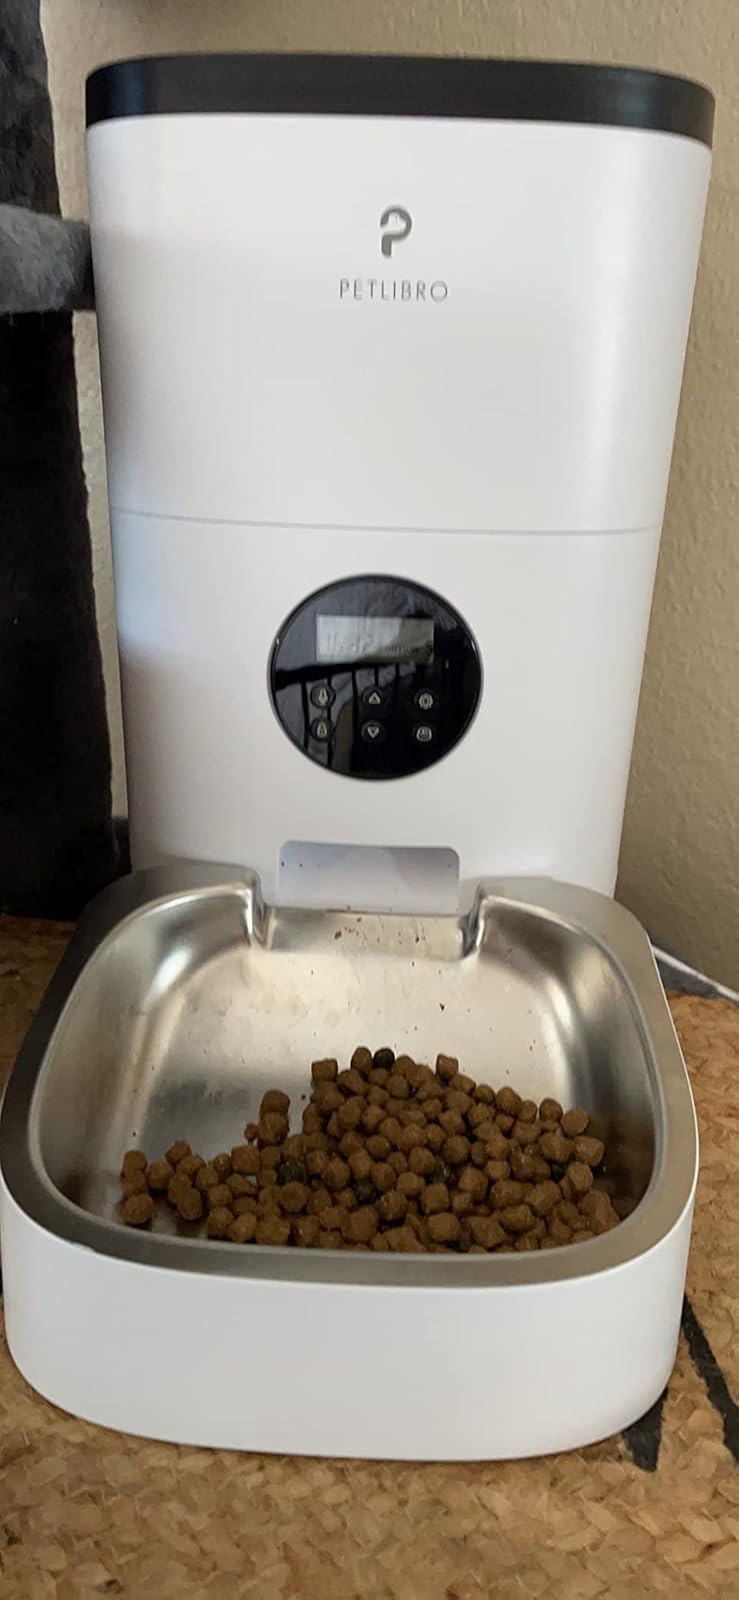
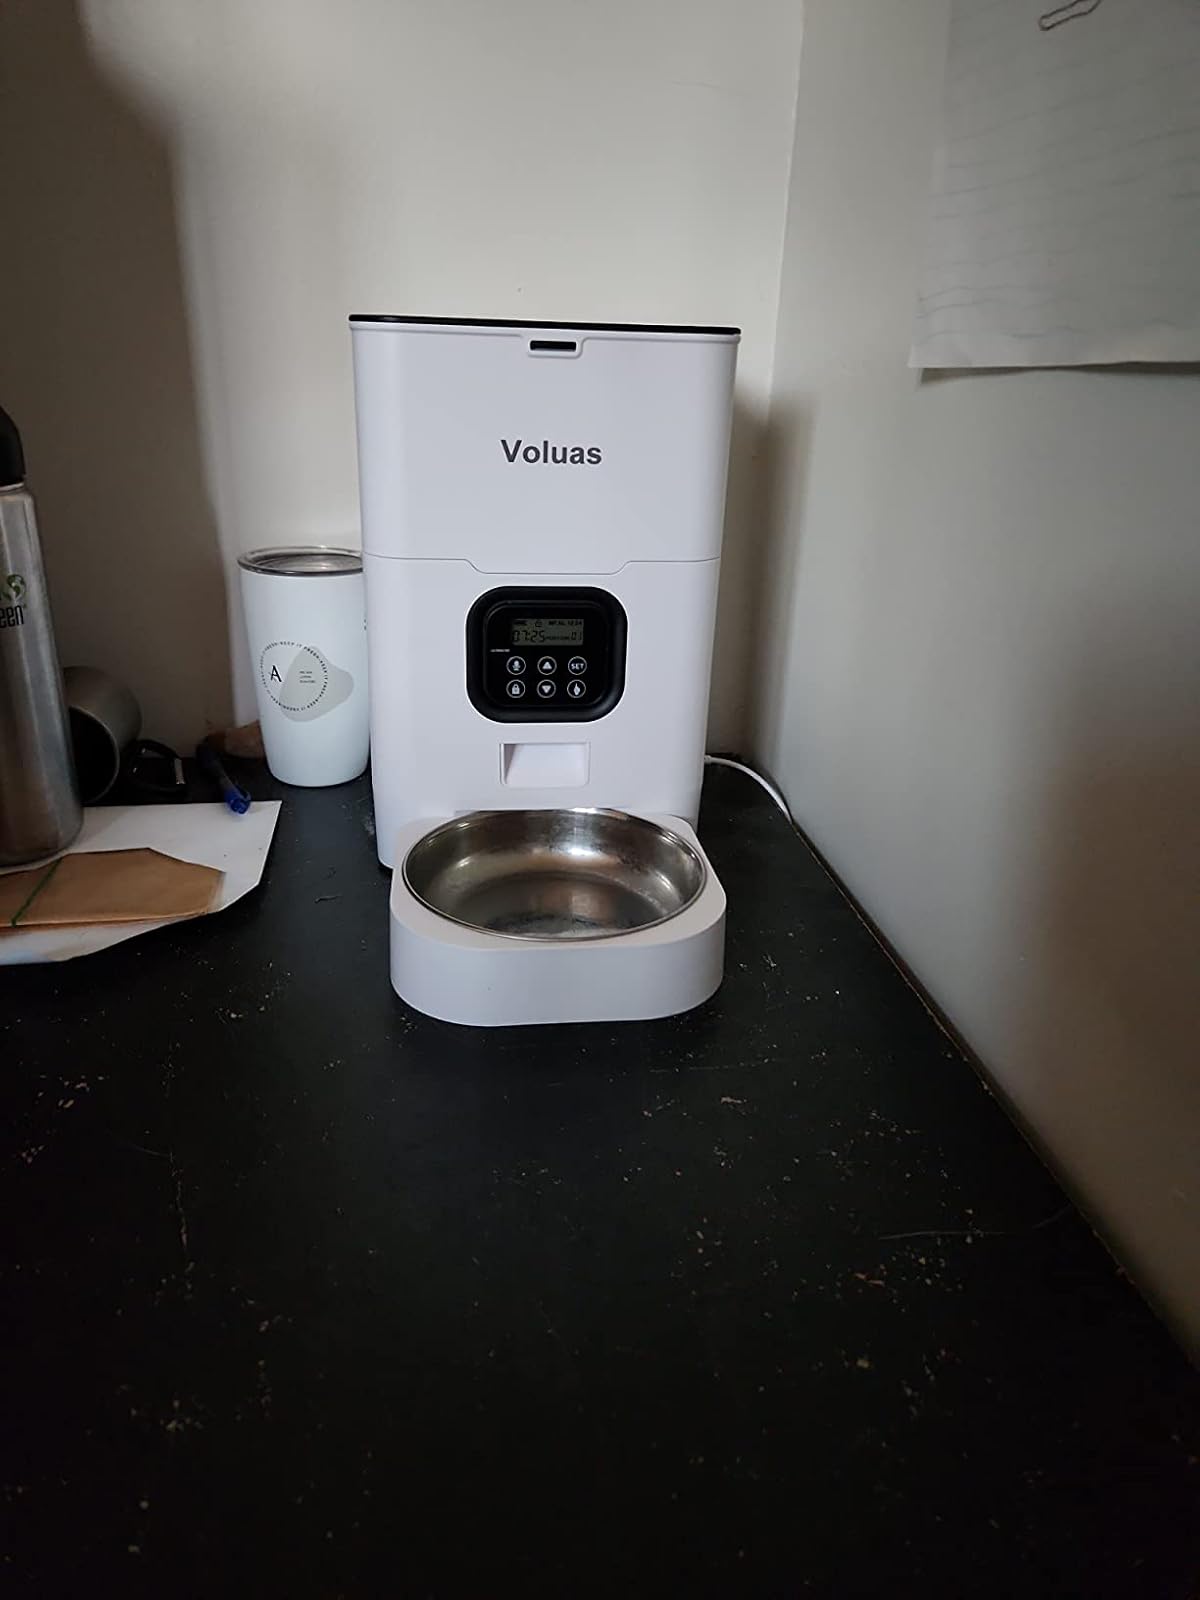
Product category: items_feeder
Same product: no